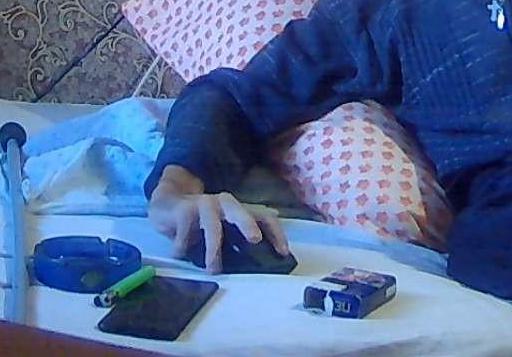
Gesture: no_gesture